HMAS Hobart (D63)

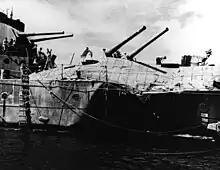
The damage from a torpedo attack against "Hobart" on 20 July 1943

On the evening of 20 July 1943, while sailing to Espiritu Santo as part of Task Force 74, "Hobart" was torpedoed by the Japanese submarine . The torpedo struck the port quarter and caused serious damage. The damage included significant structural damage around the wardroom, and the loss of electricity supply and steering control. Seven officers and six sailors were killed, while another six officers and one sailor were injured. No submarine was detected prior to or after the attack, and post-attack reconstructions concluded that the unidentified submarine, positioned ahead of the eastward-sailing task force, saw the ships silhouetted against the sunset and fired a spread of torpedoes at "Australia" from at least ; these missed the heavy cruiser, and the torpedo at one edge of the fan impacted against "Hobart" instead. After electrical power and steering were restored, the cruiser limped to Espiritu Santo under the escort of and for temporary repairs, which were performed by , then sailed for Australia on 21 August with the destroyers and escorting. The cruiser arrived in Sydney on 26 August, and was docked at Cockatoo Island Dockyard for repairs and refurbishment; the quantity of damage meant that she was out of service until 1945.